Gewehr 98

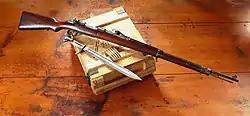
Gewehr 98 with bayonet and stripper clip

The Mauser M 98 was a civilian version adapted for hunting and other sporting purposes of the Gewehr 98 service rifle. Vaguely similar to the latter rifle in appearance, the M 98 was offered in many different hunting chamberings, not like the original service rifle. The Mauser M 98 series offered several features and factory options, that are also typical for sporterised ex-service rifles, ranging from various technical departures from the basic Mauser service rifle it was based on to luxury wood grades, (gold) inlays, engravings and surface treatments like color case hardening. Some of the available options were originally developed and introduced by John Rigby & Co. on Rigby Mauser hunting rifles.